History of the Scythians

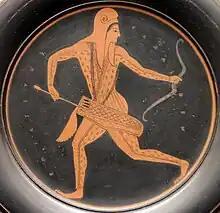
An Attic red-figure vase-painting of a Scythian archer. Epiktetos, 520–500 BCE.

Once the centre of Scythian power had shifted into the Pontic Steppe, from around the Scythians often raided into the adjacent regions, with Central and Southeast Europe being a frequent target of their attacks. Attacks by the Scythians were directed not only at Transylvania, Podolia and the Pannonian Steppe, but might also have been directed at southern Germania, where they attacked the Lusatian culture and caused its destruction, and from there, until as far as Gaul, and possibly even the Iberian peninsula: these Scythian incursions were not unlike those of the Huns and the Avars during the Migration Period, and of the Mongols in the mediaeval era, and were recorded in Etruscan bronze figurines depicting mounted Scythian archers.